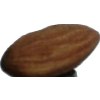
Label: Almonds 1